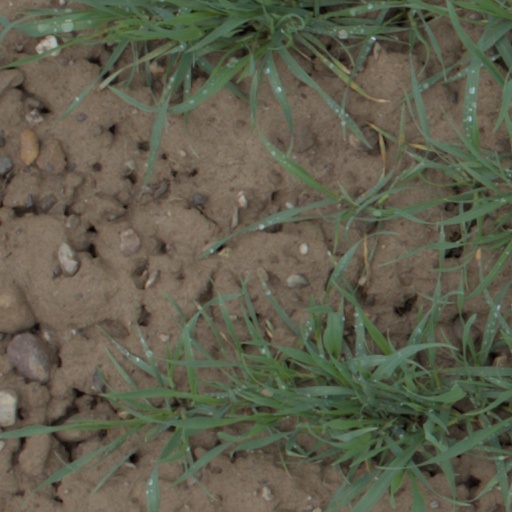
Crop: wheat